Nathan Phillips Square

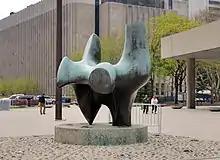

To add decoration to the square, City Hall architect Viljo Revell wanted a sculpture by British sculptor Henry Moore. He selected the "Three-Way Piece No. 2" ("The Archer") at a cost of over . Its purchase was controversial. Toronto Mayor Philip Givens was in favour of the purchase, but some objected to the cost and to the abstract design. The City Council rejected the purchase of the sculpture, but its purchase was funded by a public subscription fund, and the sculpture was installed in 1966.